Shinto architecture

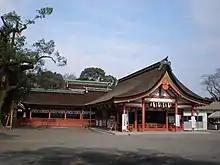
The Tsushima Shrine in Tsushima, Aichi

This style is rare, but historically important. It is also unique in that the "honden", normally the very center of a shrine, is missing. It is believed shrines of this type are reminiscent of what shrines were like in prehistorical times. The first shrines had no "honden" because the "shintai", or object of worship, was the mountain on which they stood. An extant example is Nara's Ōmiwa Shrine, which still has no "honden". An area near the "haiden" (hall of worship), sacred and taboo, replaces it for worship. Another prominent example of this style is Futarasan Shrine near Nikkō, whose "shintai" is Mount Nantai. For details, see Birth and evolution of Shinto shrines above.